Alexei Krasnozhon

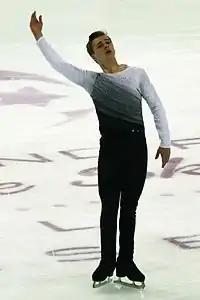
Krasnozhon at the 2016–17 Junior Grand Prix Final

"GP: Grand Prix; CS: Challenger Series; JGP: ISU Junior Grand Prix"